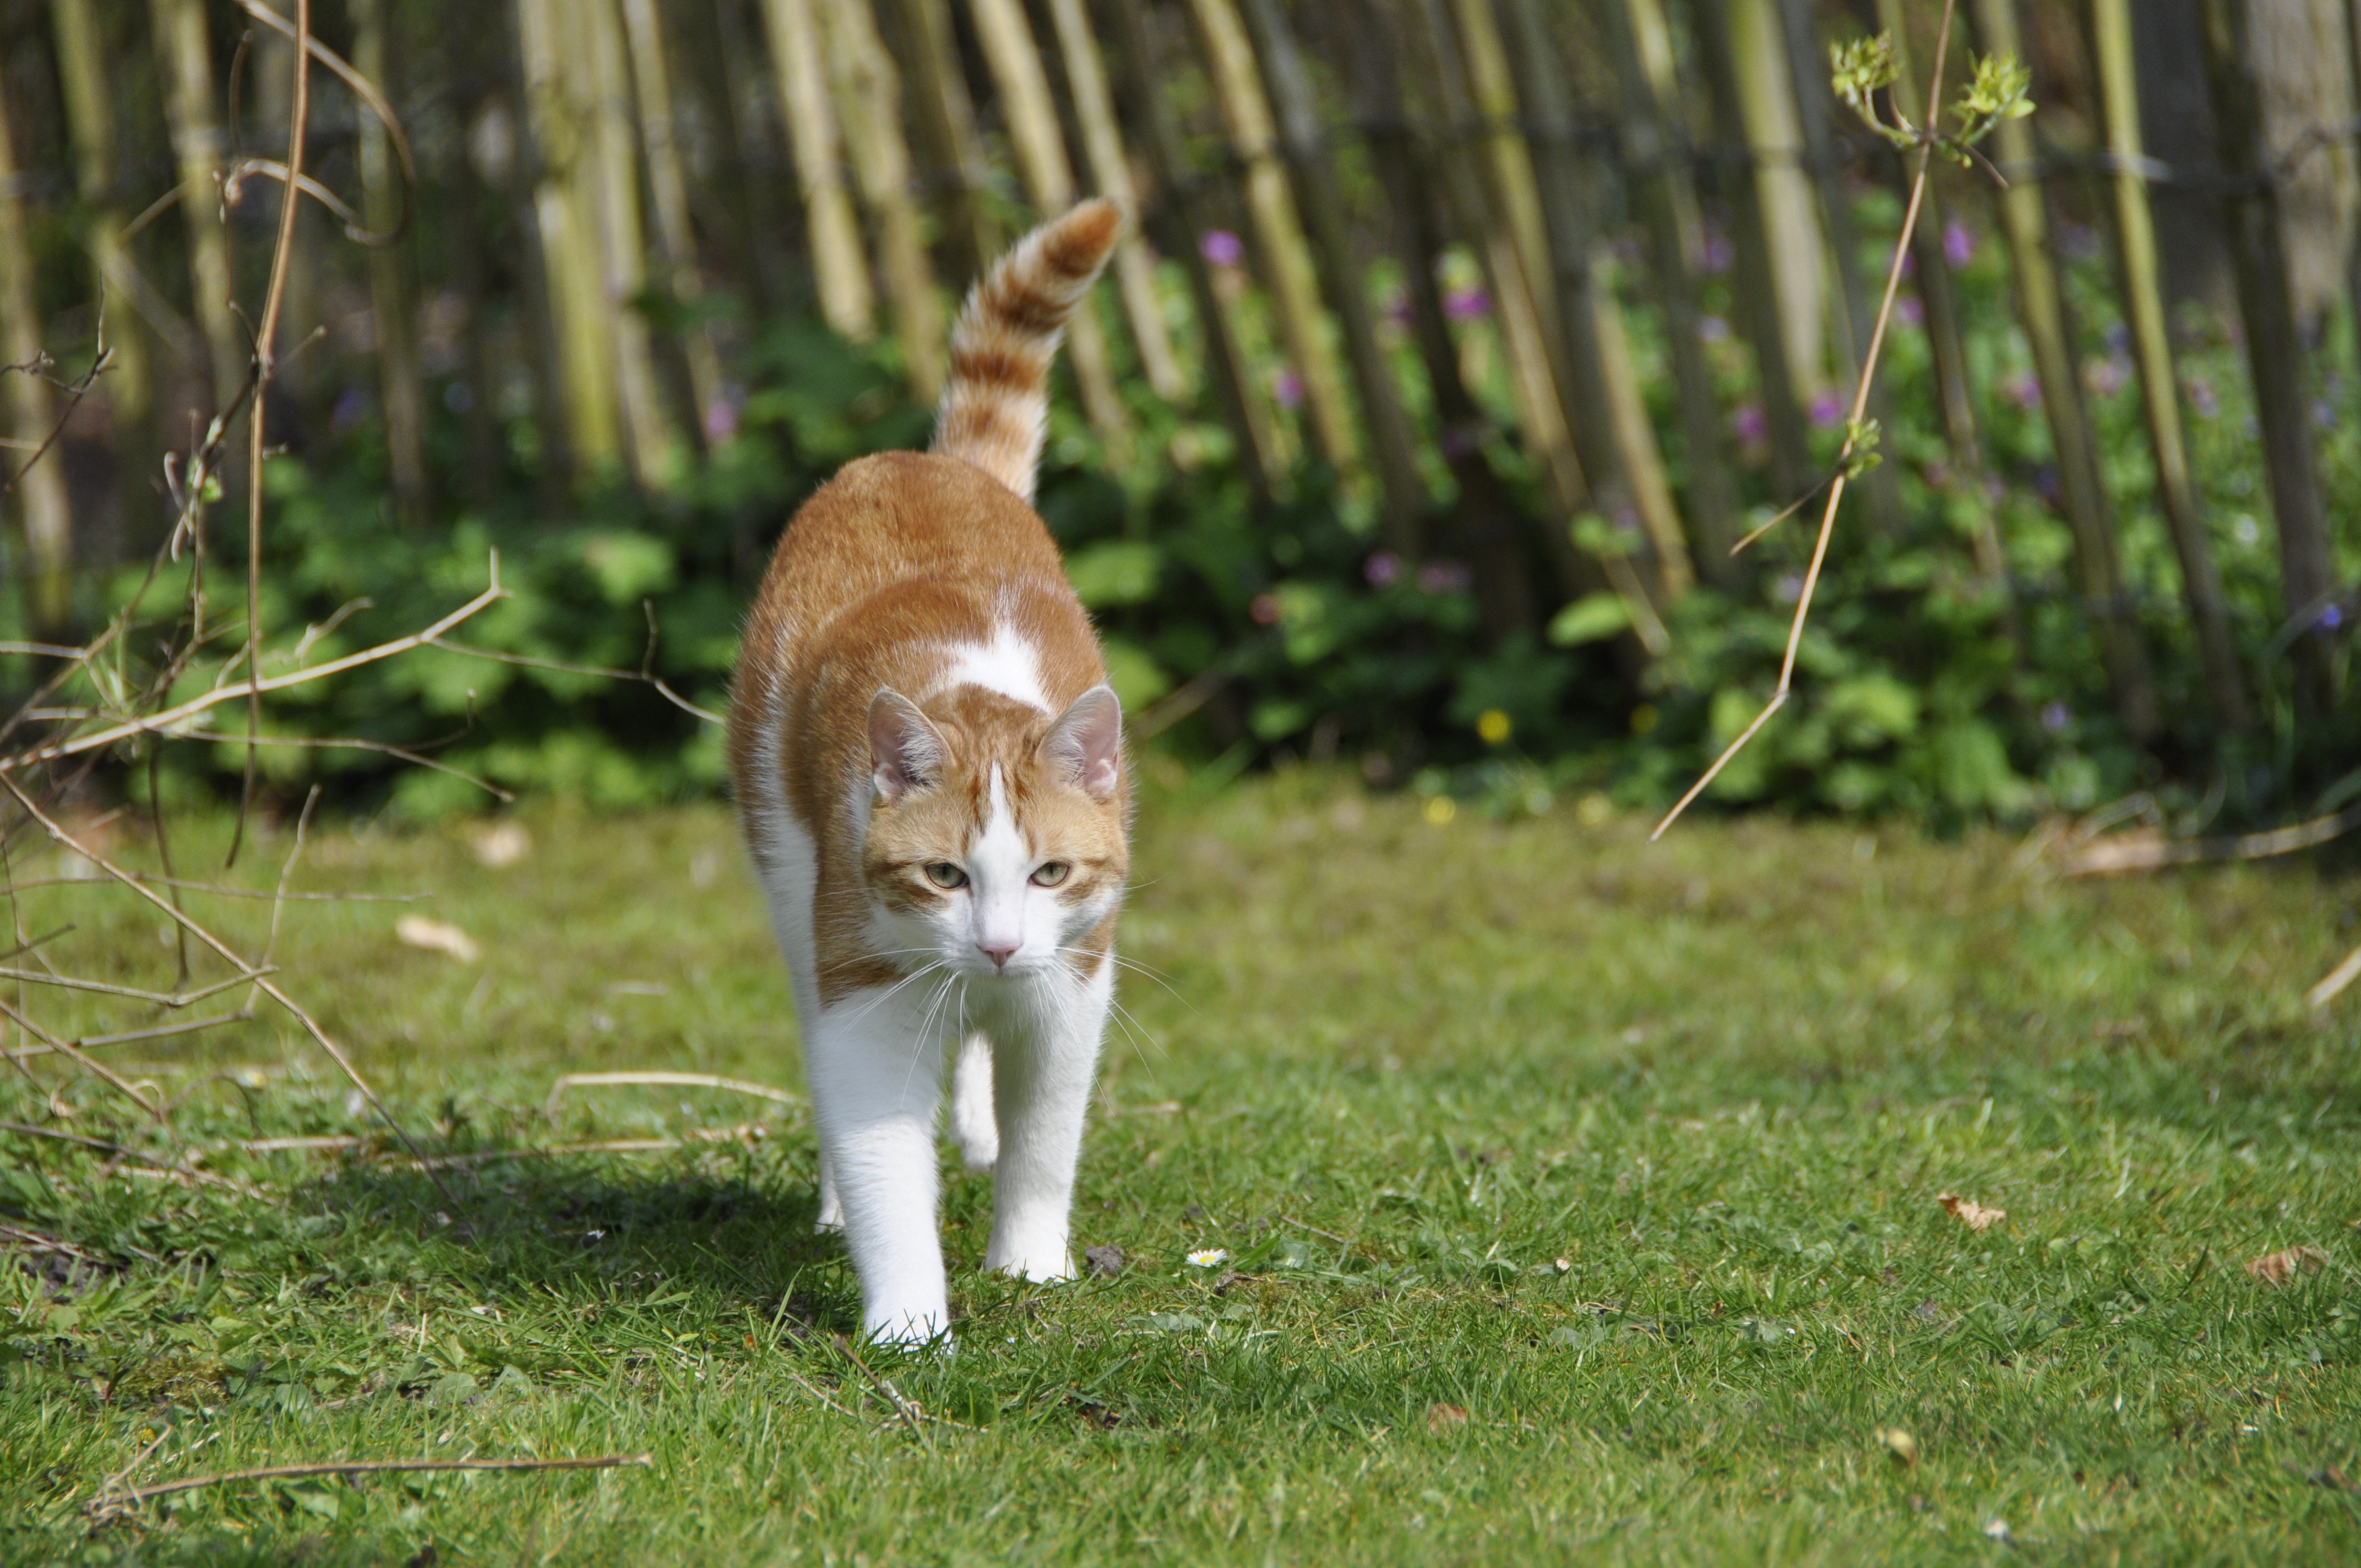
grass, white, animal, wildlife, pet, red, cat, mammal, fauna, cats, vertebrate, gijs, hangover, small to medium sized cats, cat like mammal